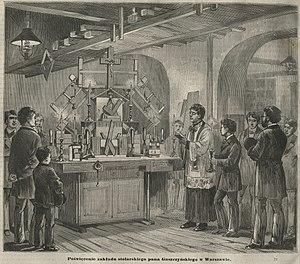
L'Église catholique en Pologne désigne l'organisme institutionnel et sa communauté locale ayant pour religion le catholicisme en Pologne.